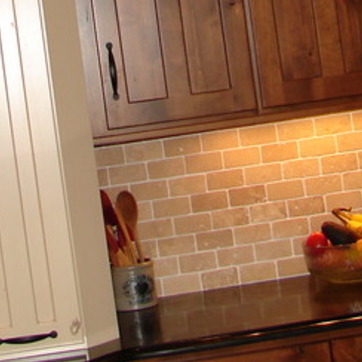
Material: brick